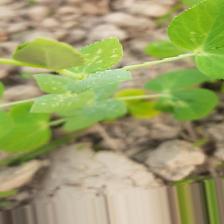
Label: Powdery Mildew